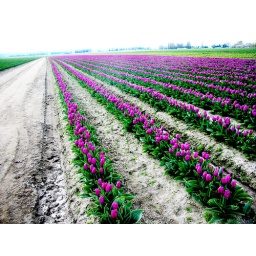
this was the only field in bloom at roozengarde.. although the flowers in their gardens were in full bloom